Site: brandenburg
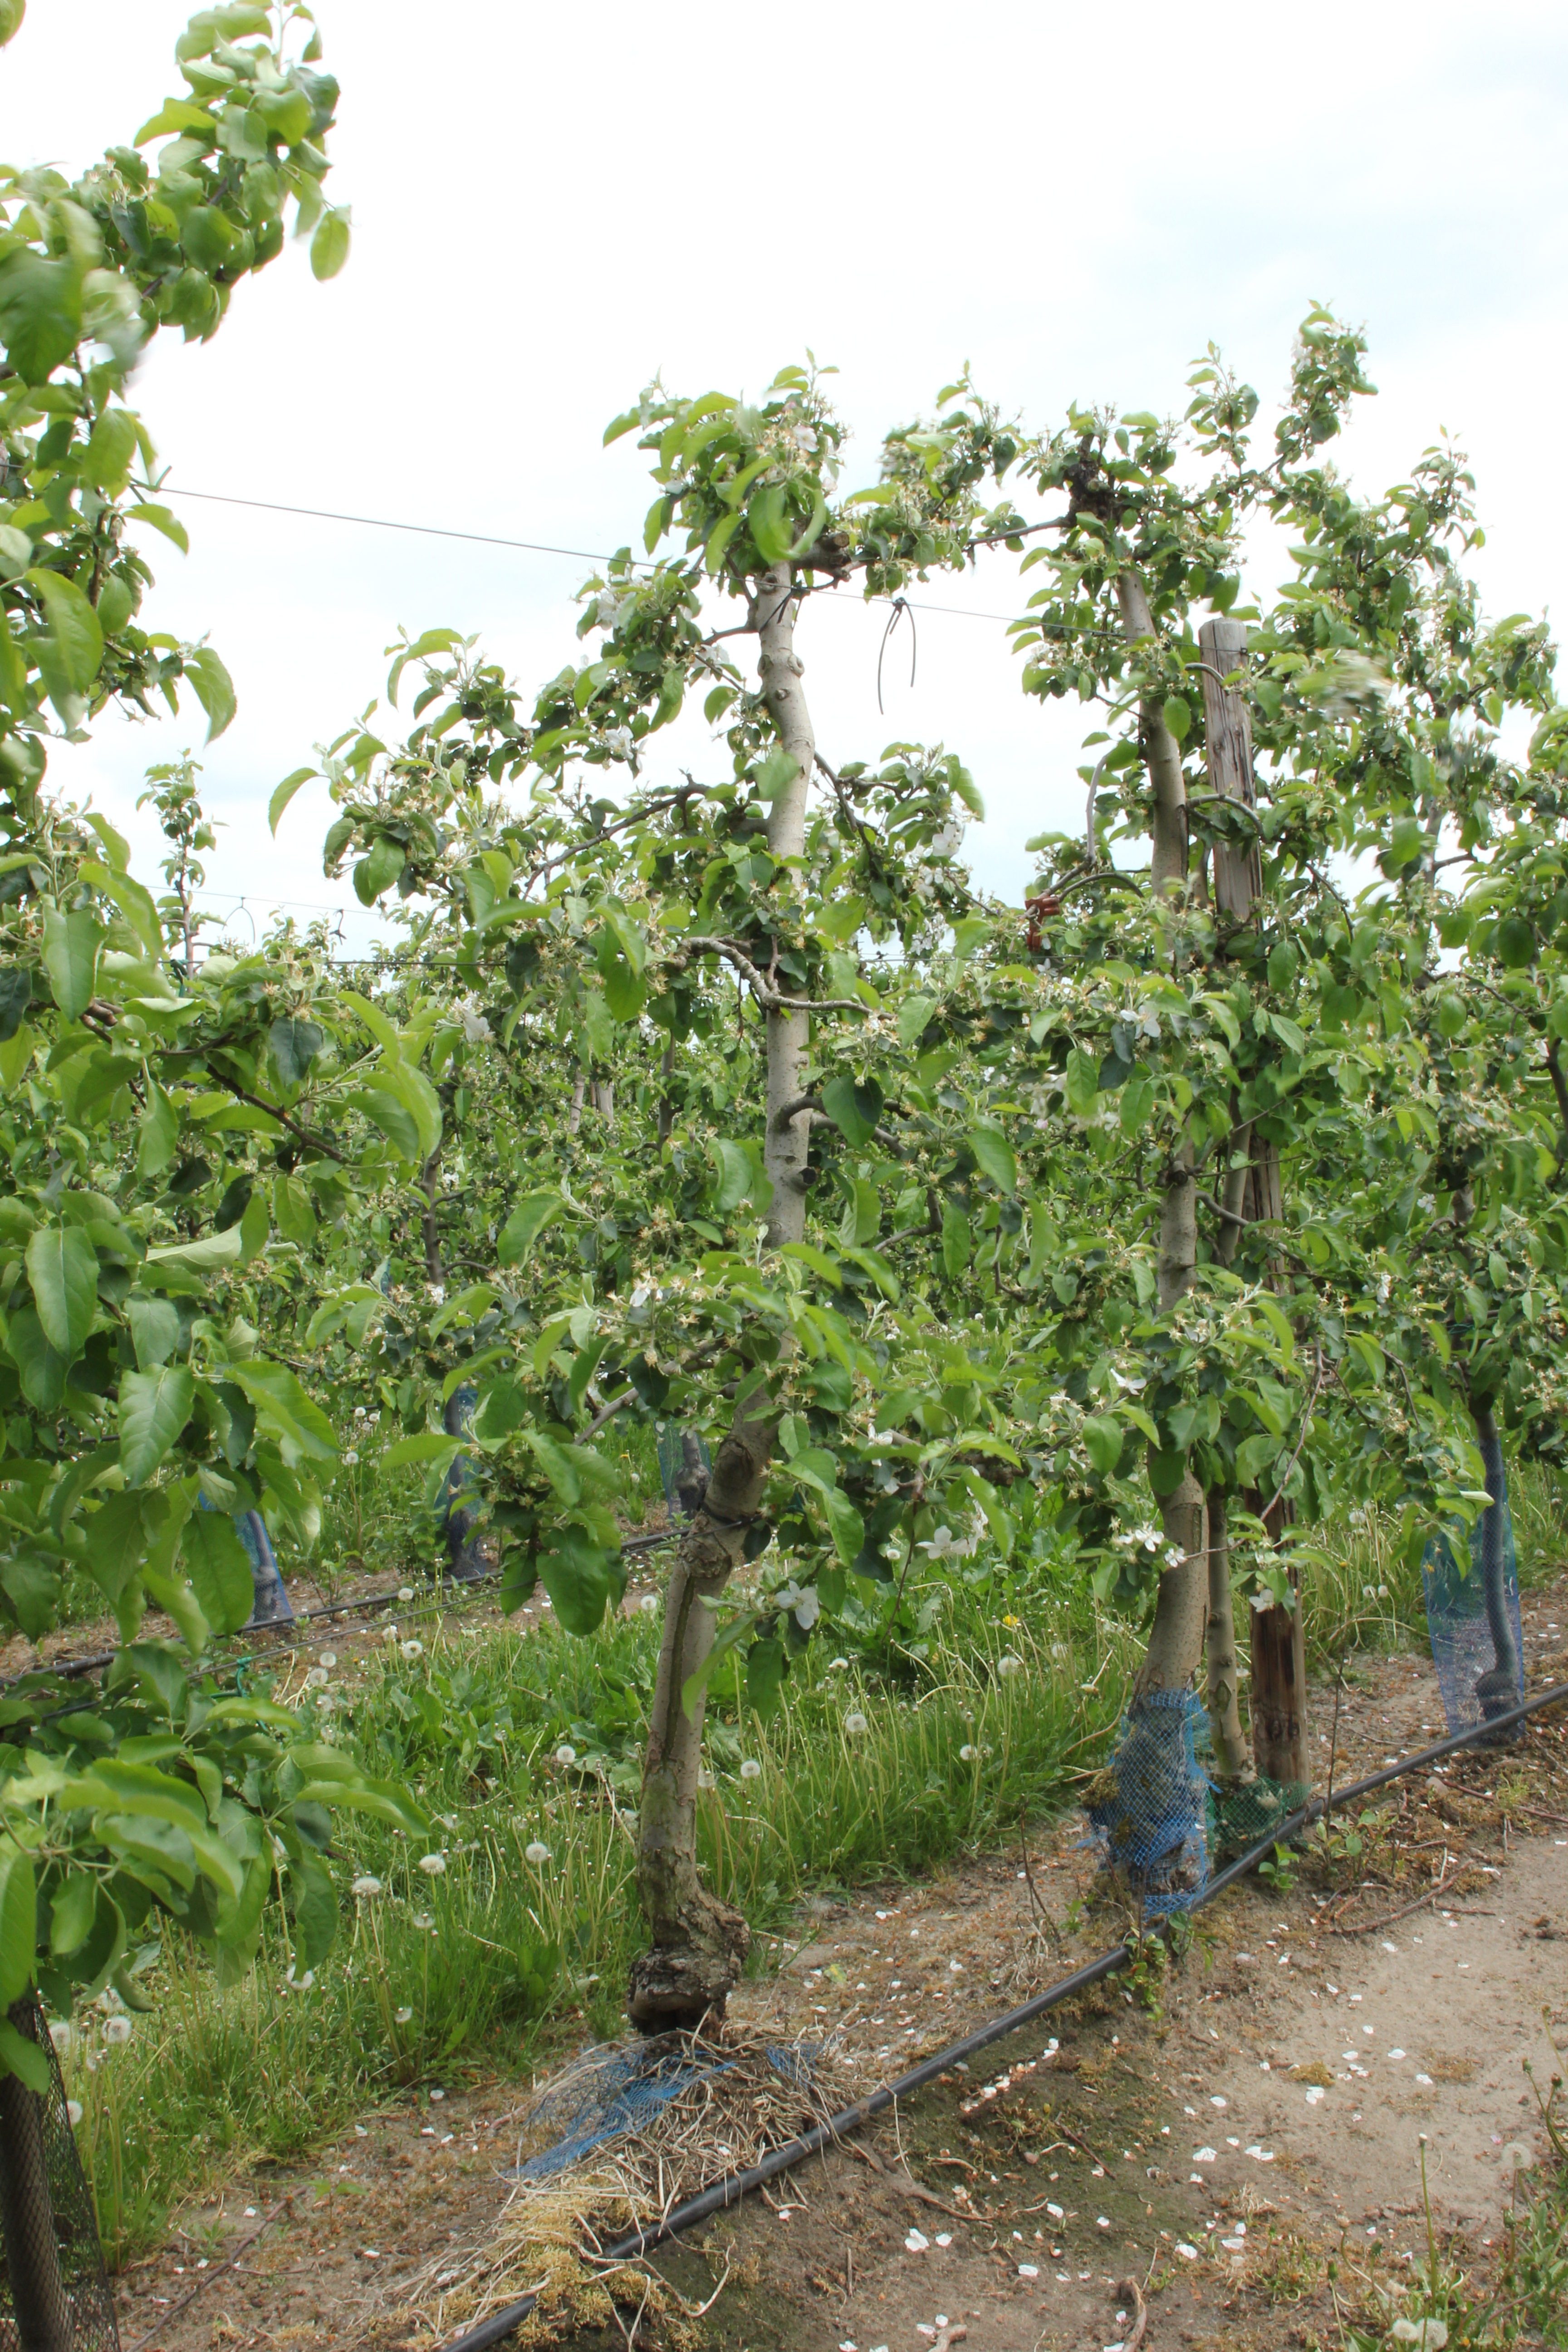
Growth stage (BBCH 67): Flowering